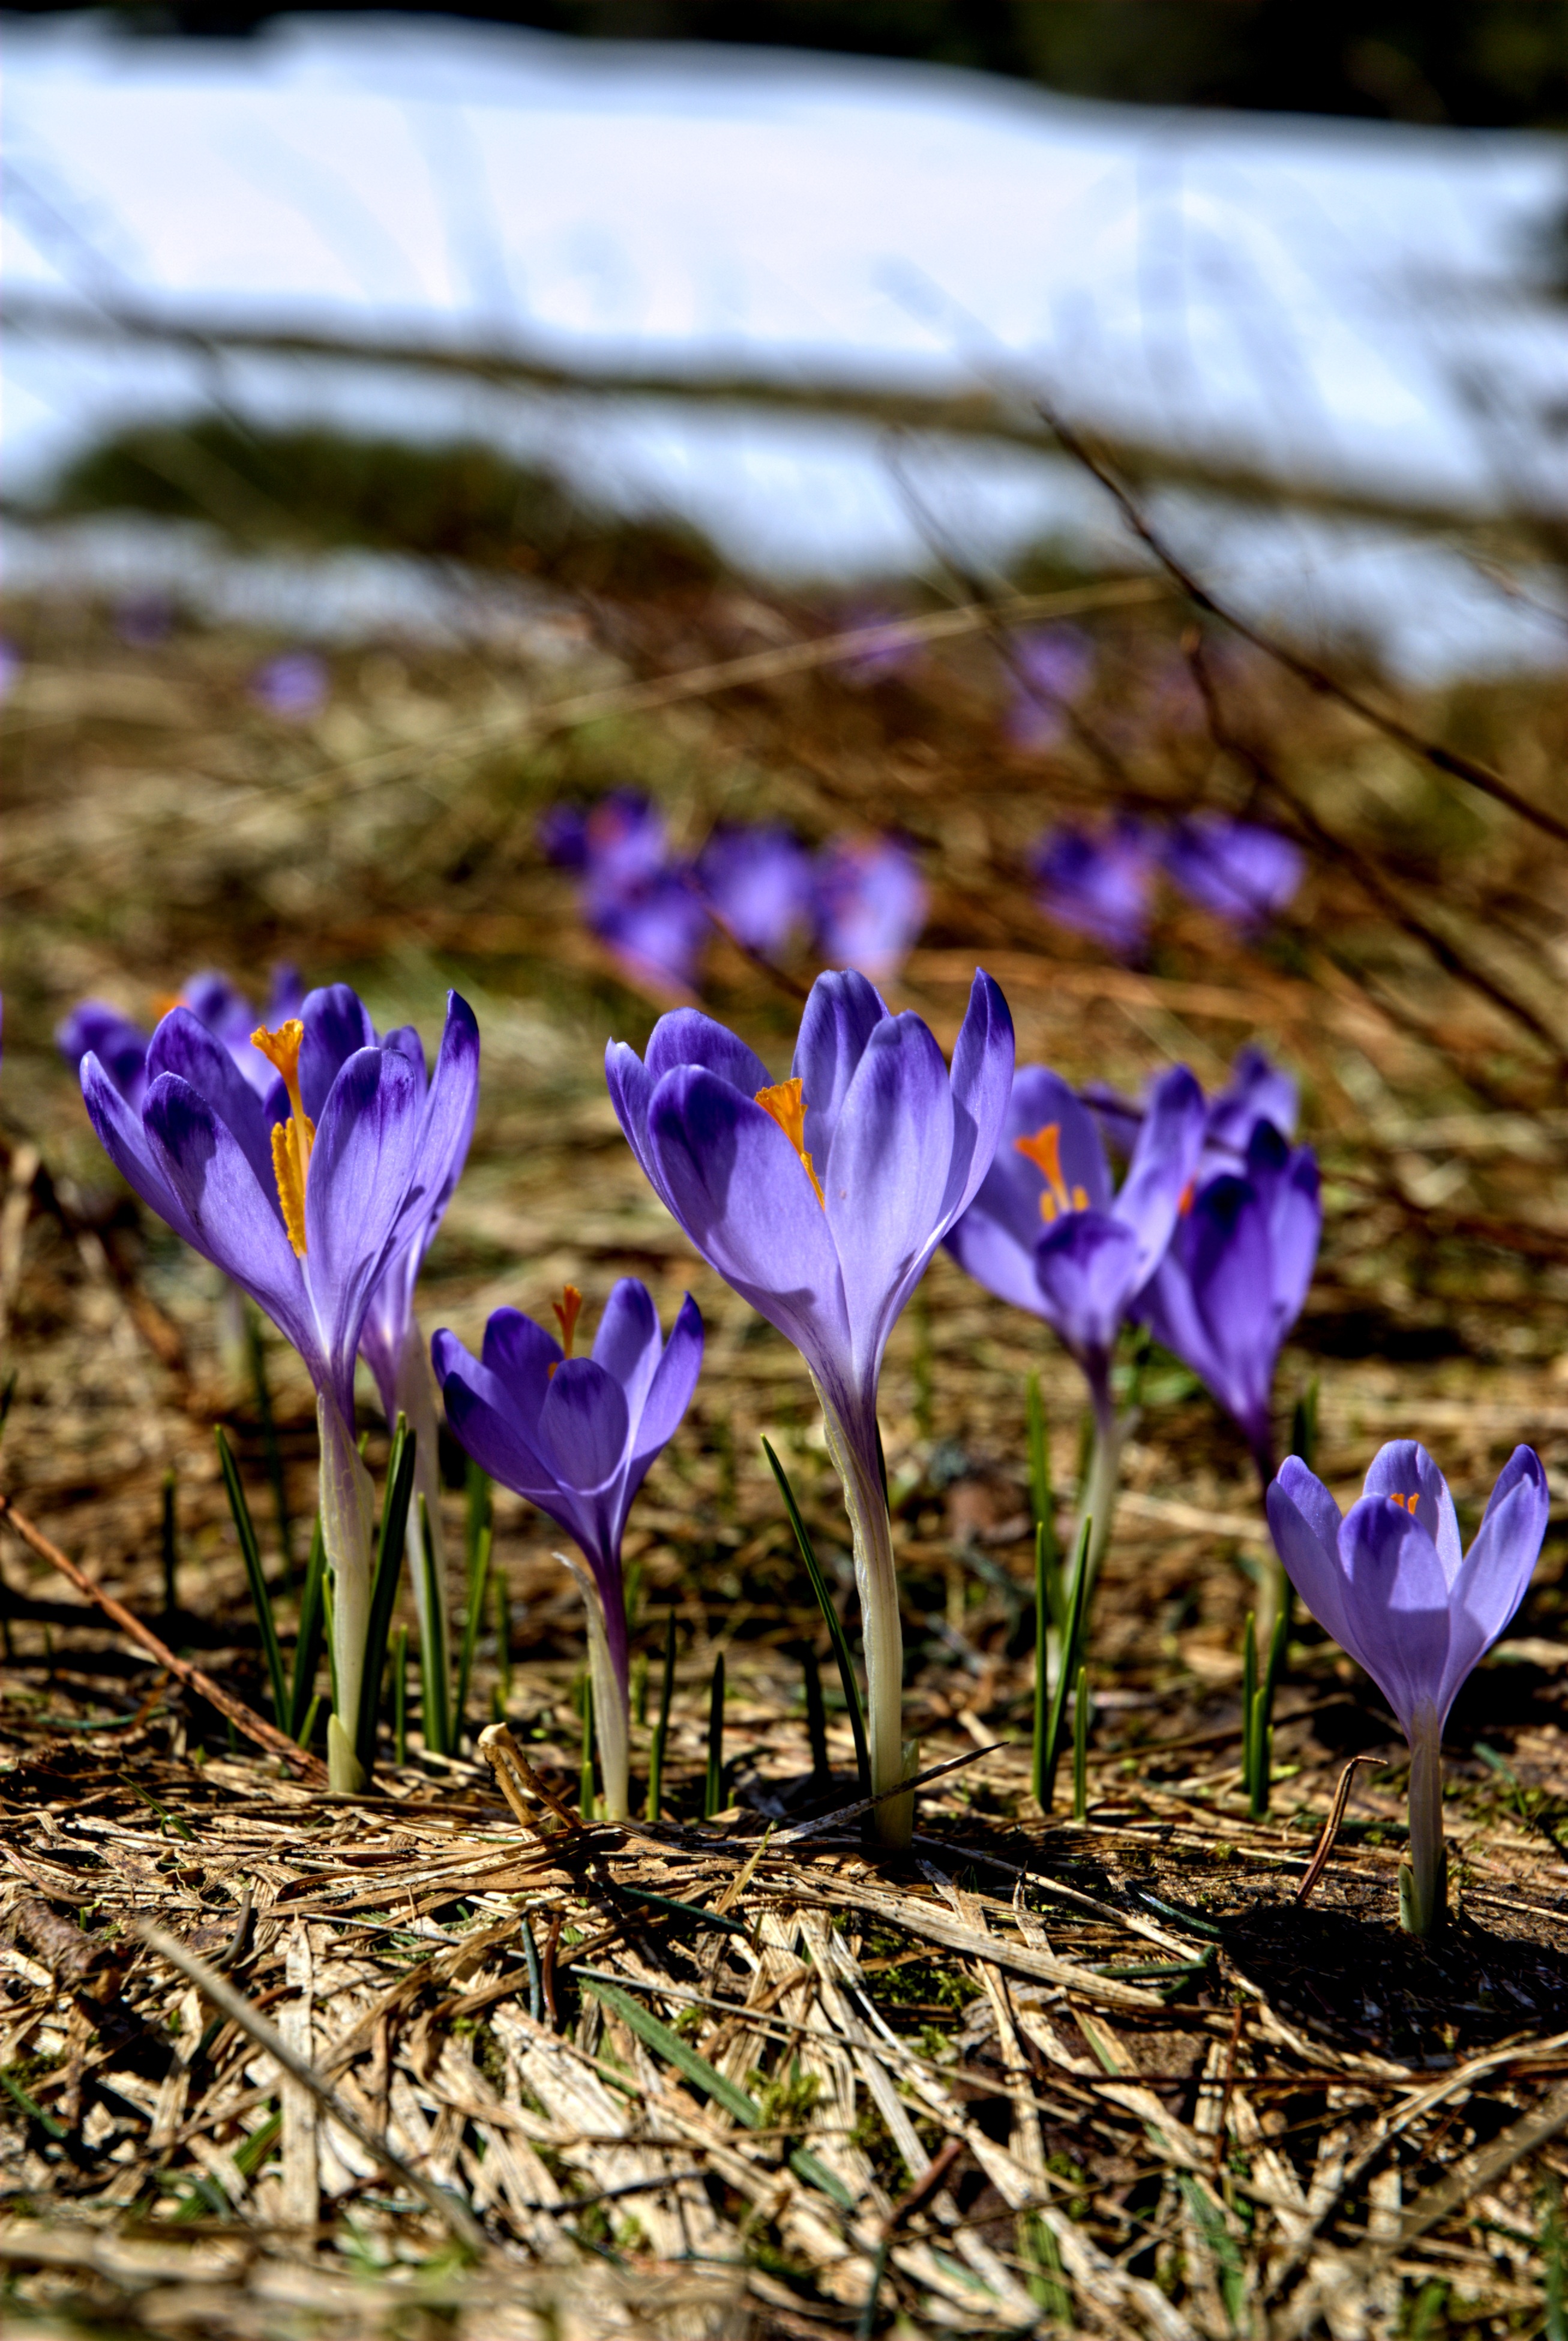
landscape, nature, winter, plant, field, flower, petal, view, spring, botany, tourism, flora, wildflower, rocks, mountains, eye, organ, crocus, tatry, macro photography, flowering plant, western tatras, land plant, iris family, ko cieliska valley